Oregon Coast

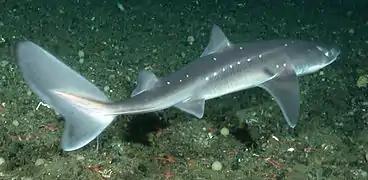
The Spiny dogfish (Squalus acanthias) – indigenous to waters off the Pacific Coast

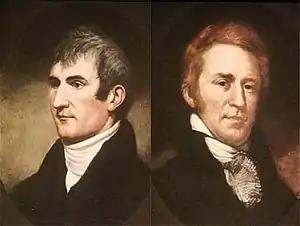
Meriwether Lewis and William Clark

There are one or two shark bites reported along the Oregon coast each year, mostly boats and surfing boards being tasted. Every few years—a total of 25 since 1900—a human is bitten. Every Oregon victim has survived. The last was Joseph Tanner, October 10, 2016.